Hermitage of Sant'Angelo, Lettomanoppello

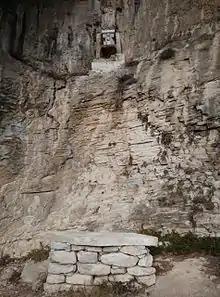
View of the hermitage

Eremo di Sant'Angelo (Italian for "Hermitage of Sant'Angelo") is an hermitage located in Lettomanoppello, Province of Pescara (Abruzzo, Italy).